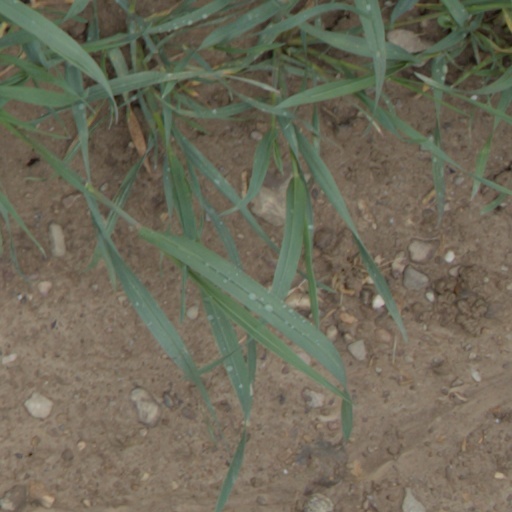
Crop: wheat